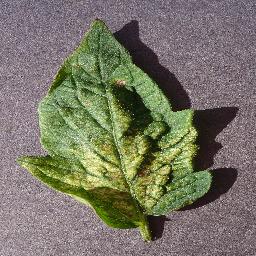
Label: Tomato___Spider_mites Two-spotted_spider_mite